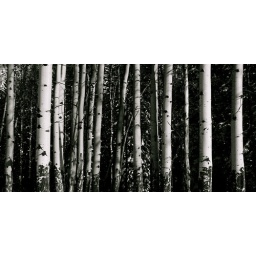
Birch trees in Banff National Park. The bark at the bottom has been chewed off by animals over time.